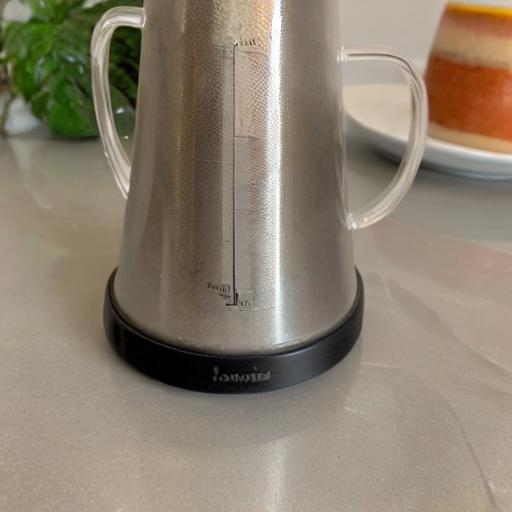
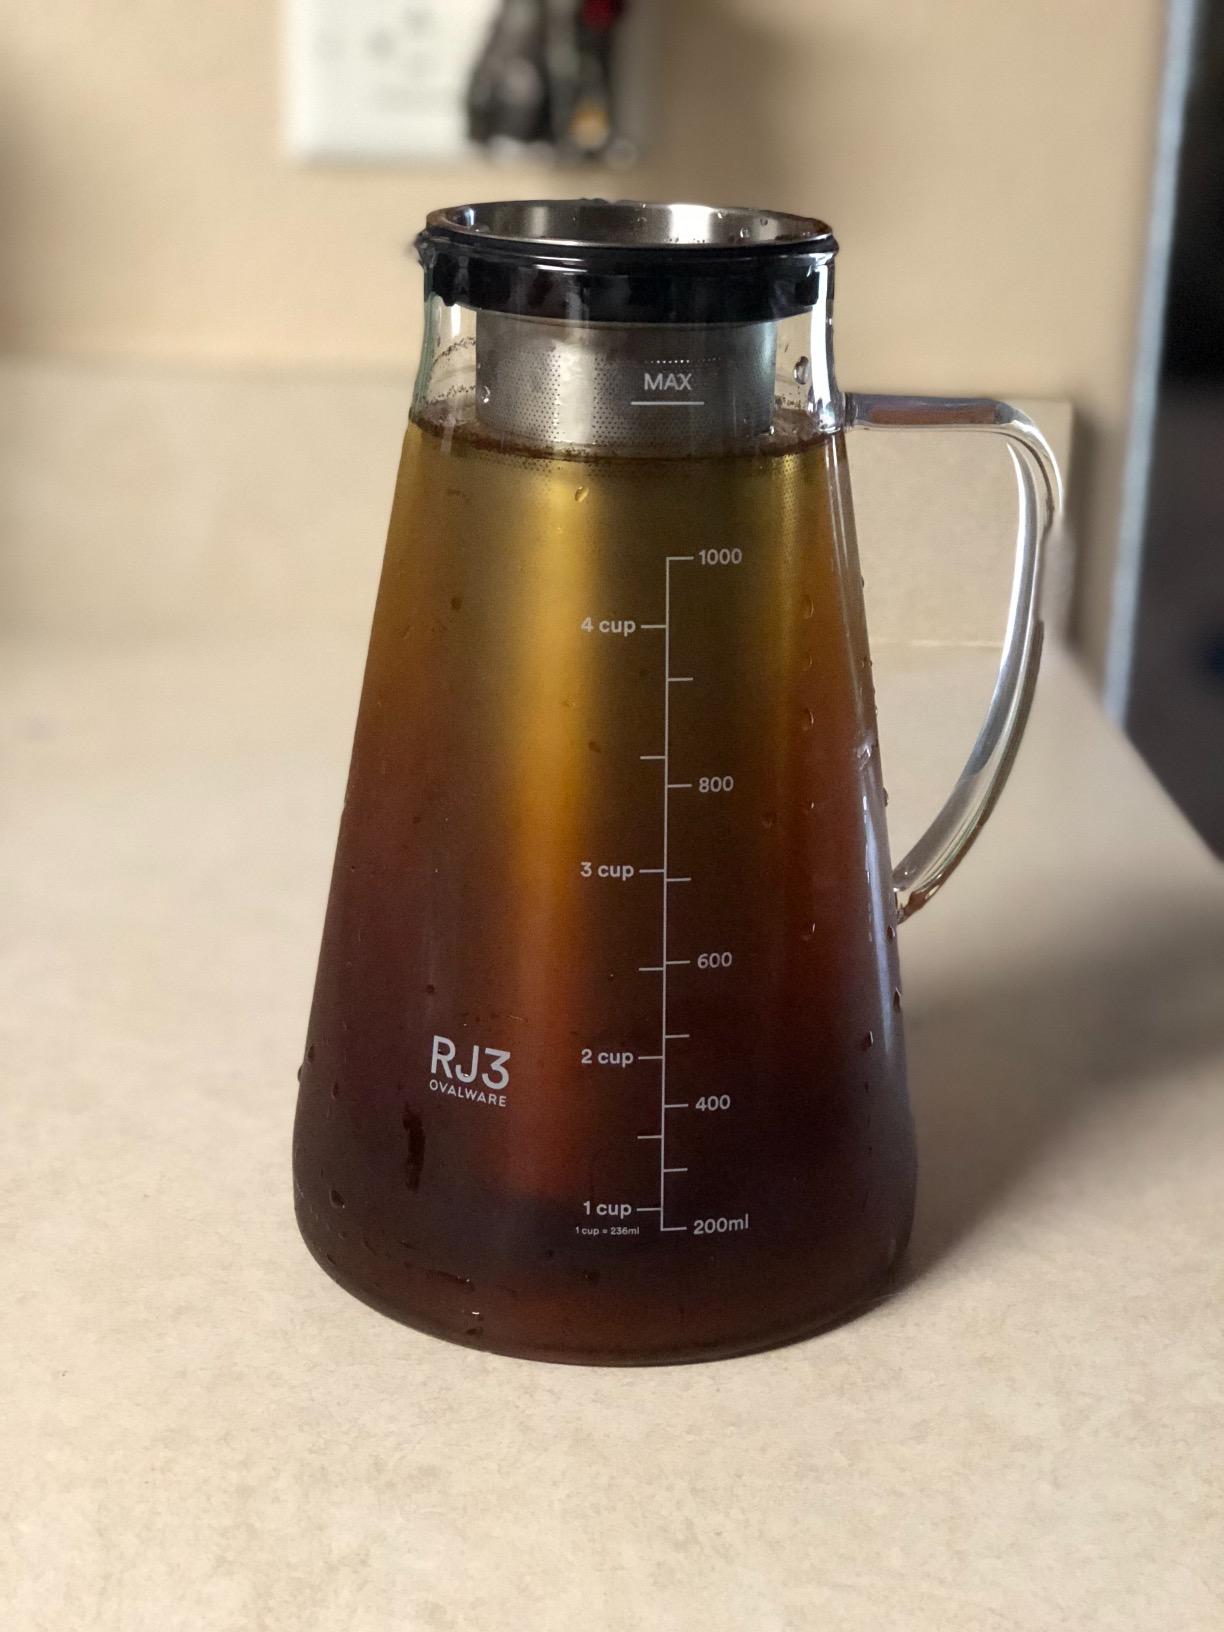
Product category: items_tea
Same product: no